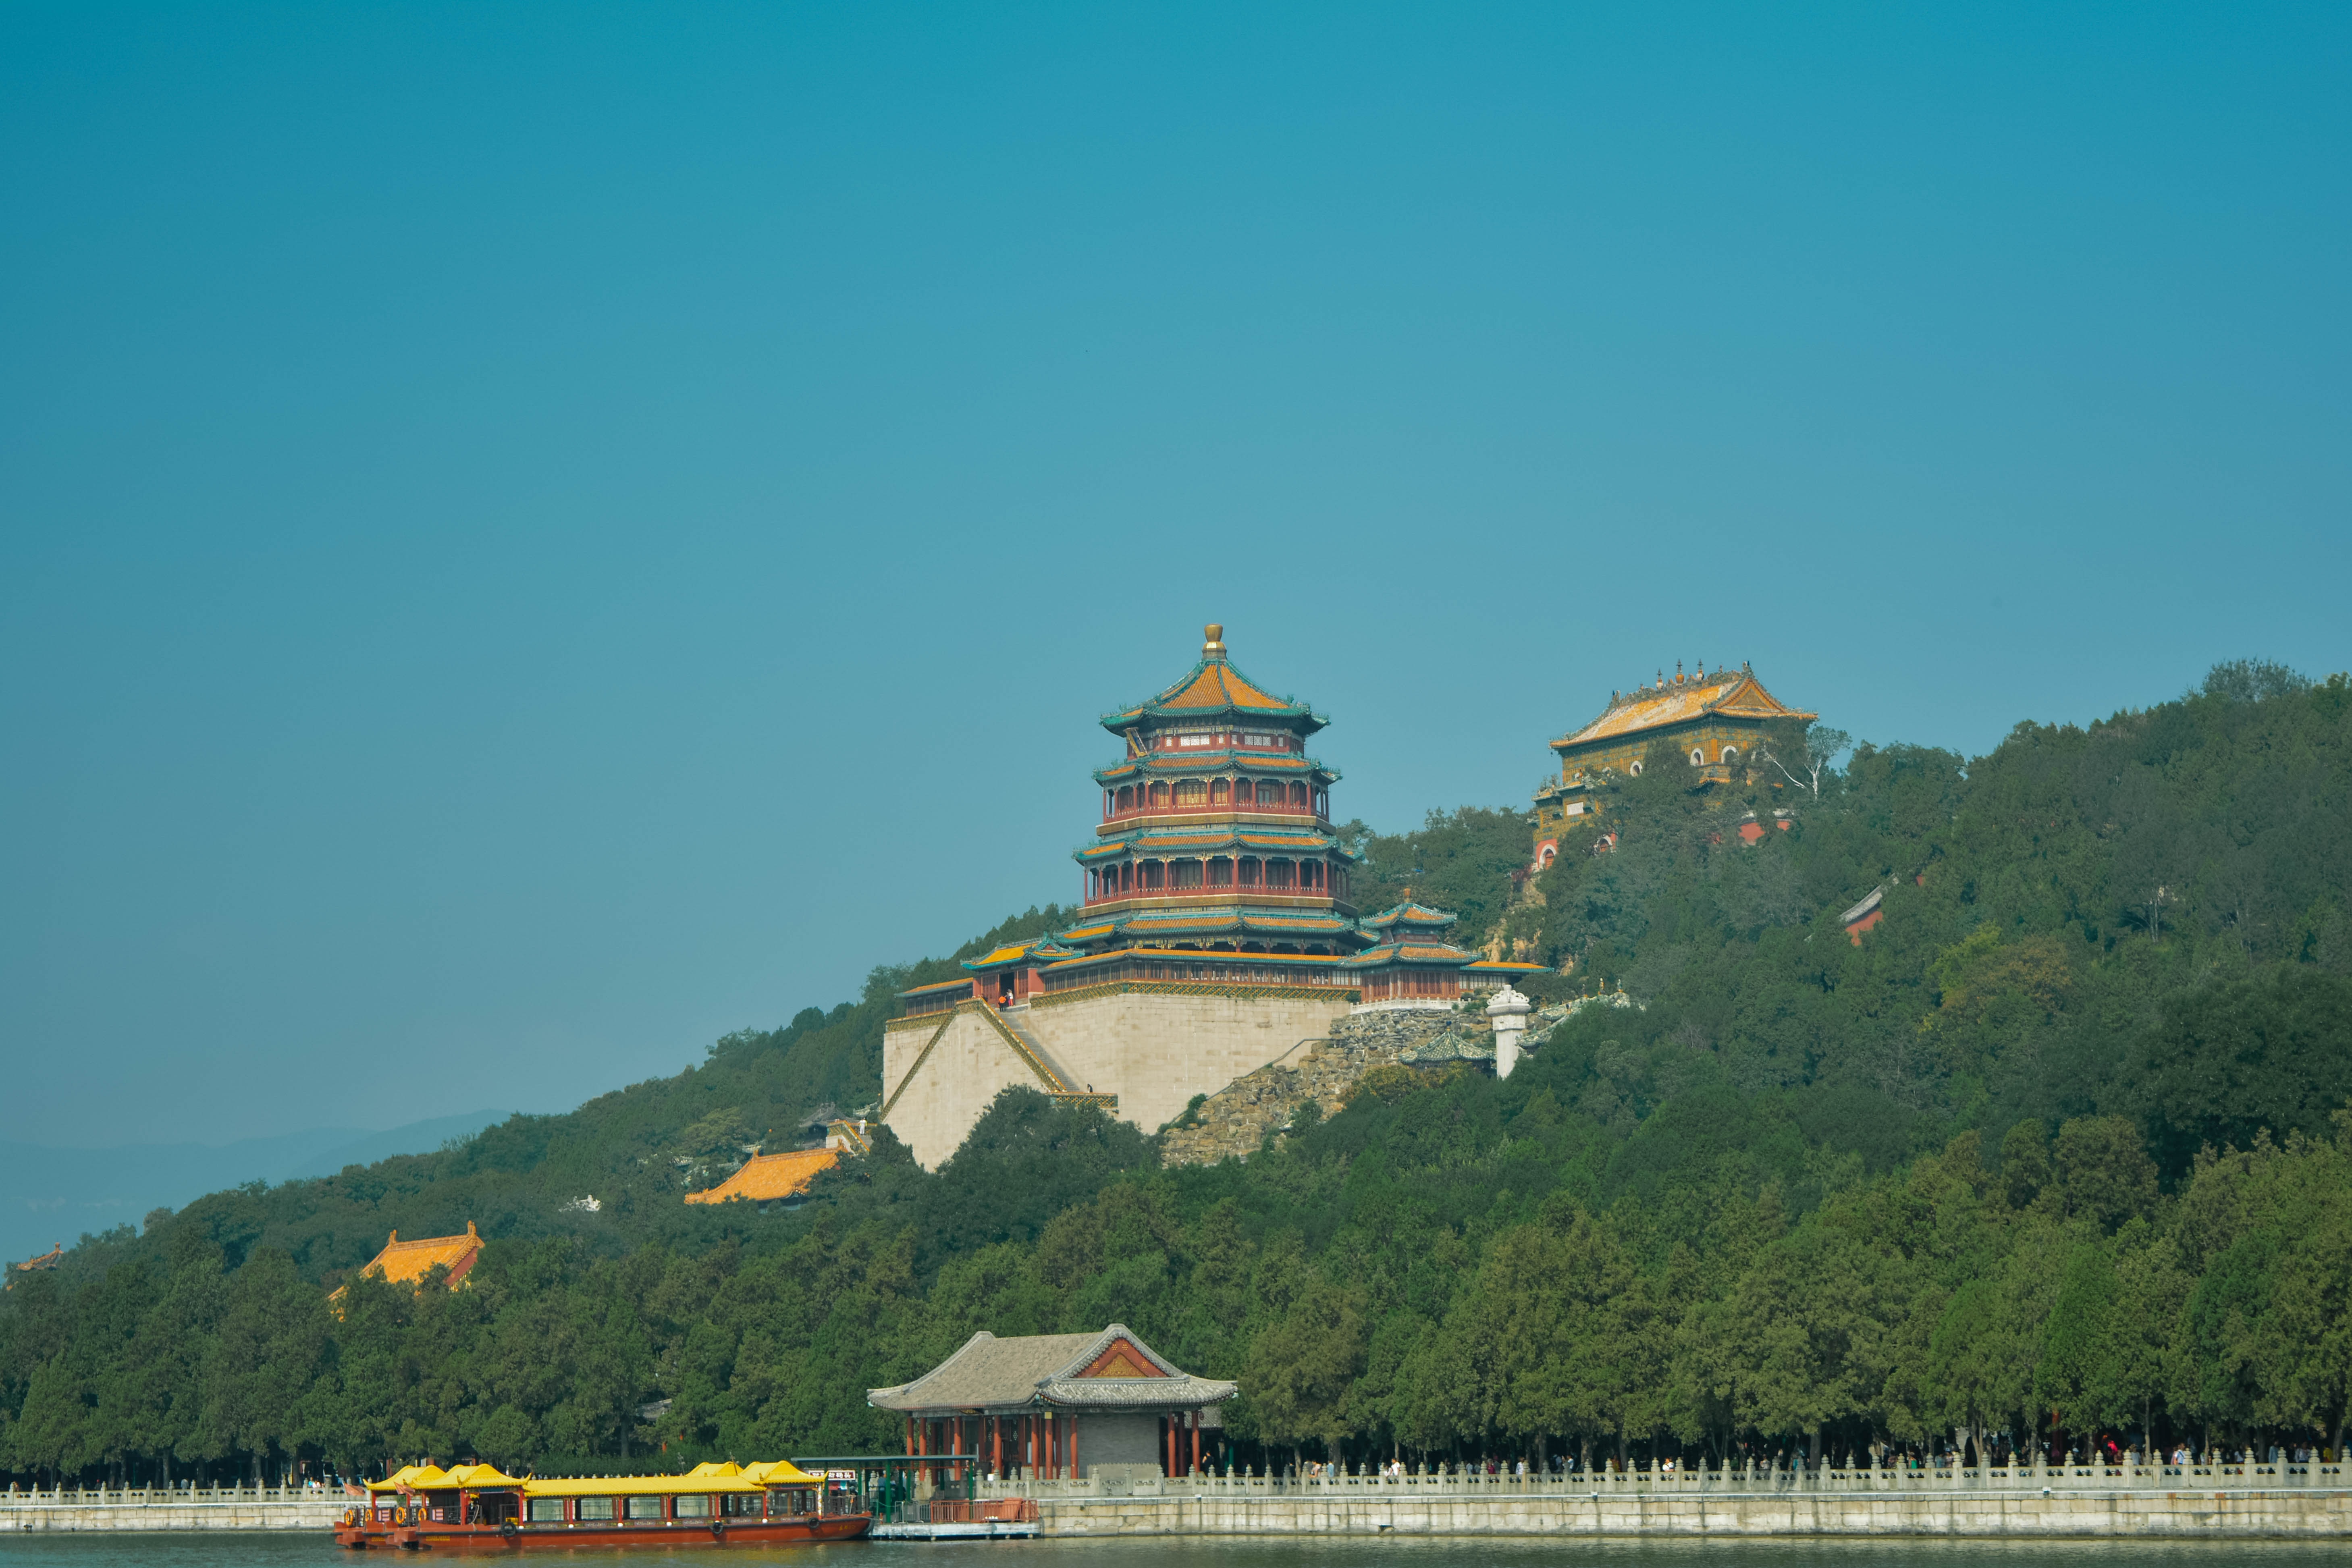
sea, reflection, tower, castle, landmark, tourism, temple, chinese architecture, pagoda, the summer palace, longevity hill